Mongolia

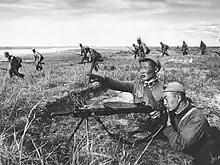
Mongolian troops fight against the Japanese counterattack at Khalkhin Gol, 1939.

After the Japanese invasion of neighboring Manchuria in 1931, Mongolia was threatened on this front. During the Soviet-Japanese Border War of 1939, the Soviet Union successfully defended Mongolia against Japanese expansionism. Mongolia fought against Japan during the Battles of Khalkhin Gol in 1939 and during the Soviet–Japanese War in August 1945 to liberate Inner Mongolia from Japan and Mengjiang.